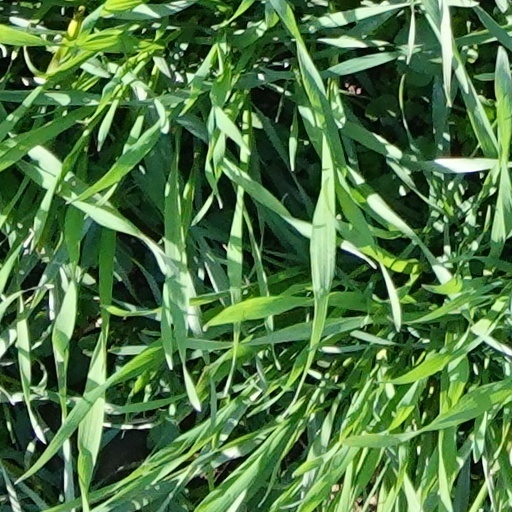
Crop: wheat